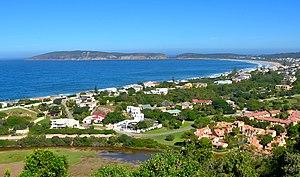
La municipalité locale de Bitou est une municipalité locale du district de la route des jardins dans la province du Cap-Occidental en Afrique du Sud. Le siège de la municipalité est situé dans la station balnéaire de Plettenberg Bay.